Ahihud

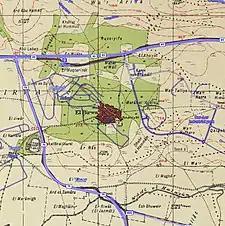
The modern area of Ahihud, shown in blue, overlaid on the 1940s Survey of Palestine map of al-Birwa

The moshav was established on the land of the depopulated Palestinian village of Al-Birwa. Conder and Kitchener thought that Al-Birwa preserves in its name the more ancient name of "Beri", mentioned in the Jerusalem Talmud ("Pesahim" iv.1 [26a]), seeing that both it and Kabul are mentioned together. According to Josephus, the villages in the immediate vicinity of Kabul were pillaged and burnt during the First Jewish revolt against Rome. A train station was opened in 2017.